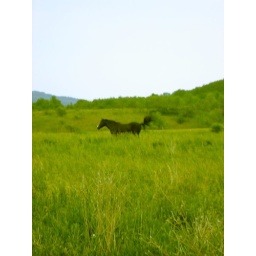
This was a horse that was standing in his field, brushing of flies with his tail. :)